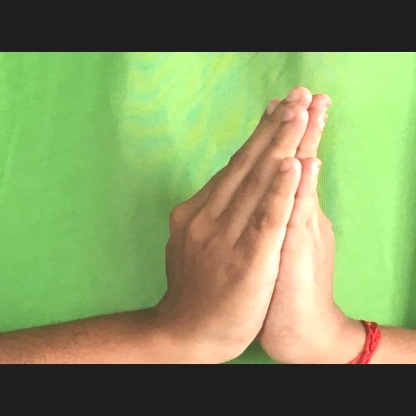
Mudra: Anjali